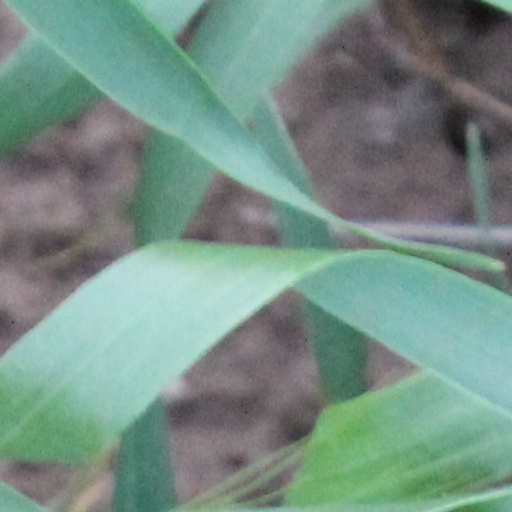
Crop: wheat